Pinocchio (2012 film)

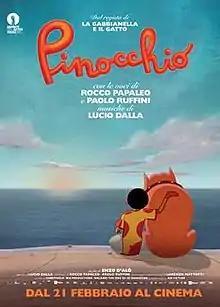
Promotional poster

Pinocchio is a 2012 Italian animated film directed by Enzo D'Alò. It is based on the 1883 novel "The Adventures of Pinocchio" by Carlo Collodi. The film had a budget of about €8 million. It was screened out of competition at the 70th Venice International Film Festival.